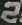
Number: 2